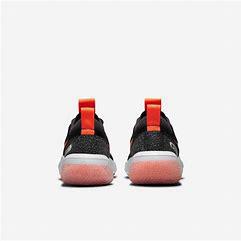
Brand: Nike
Model: Explor Next Nature